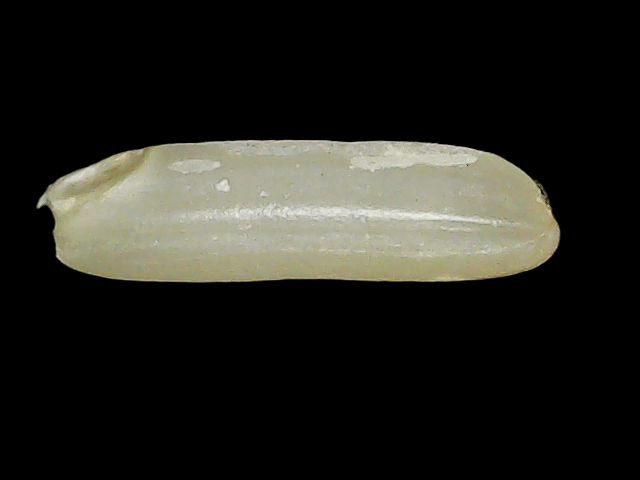
Rice variety: Binadhan26